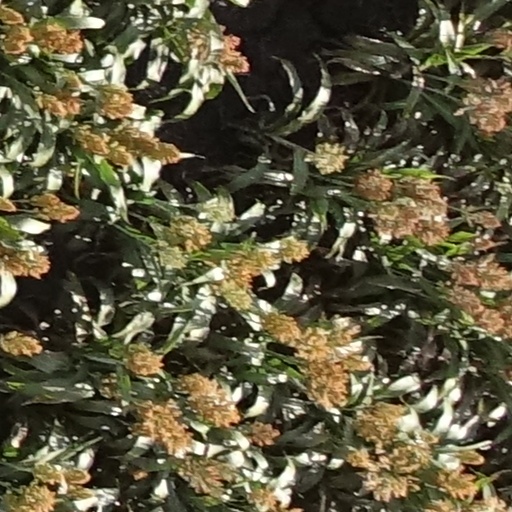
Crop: sorghum